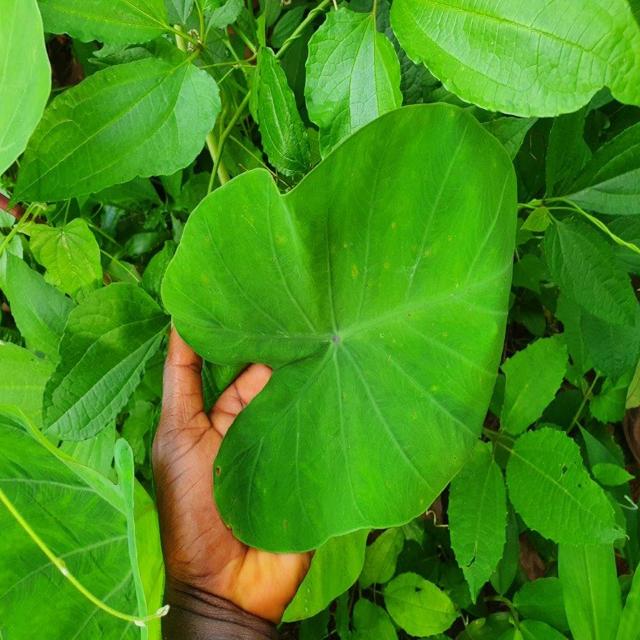
Label: Healthy